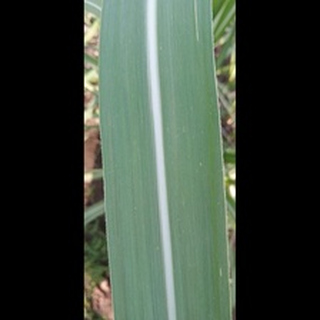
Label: healthy_sugarcane